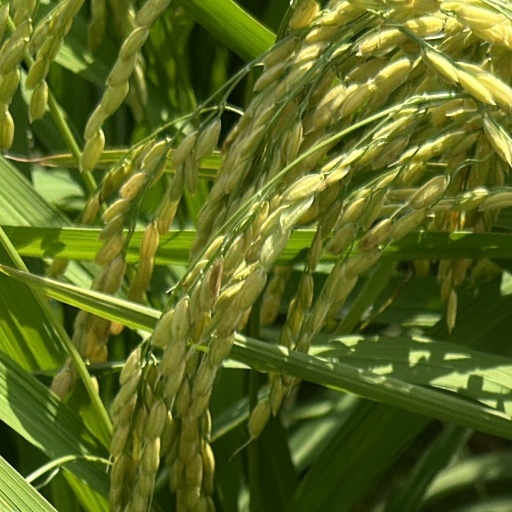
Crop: rice